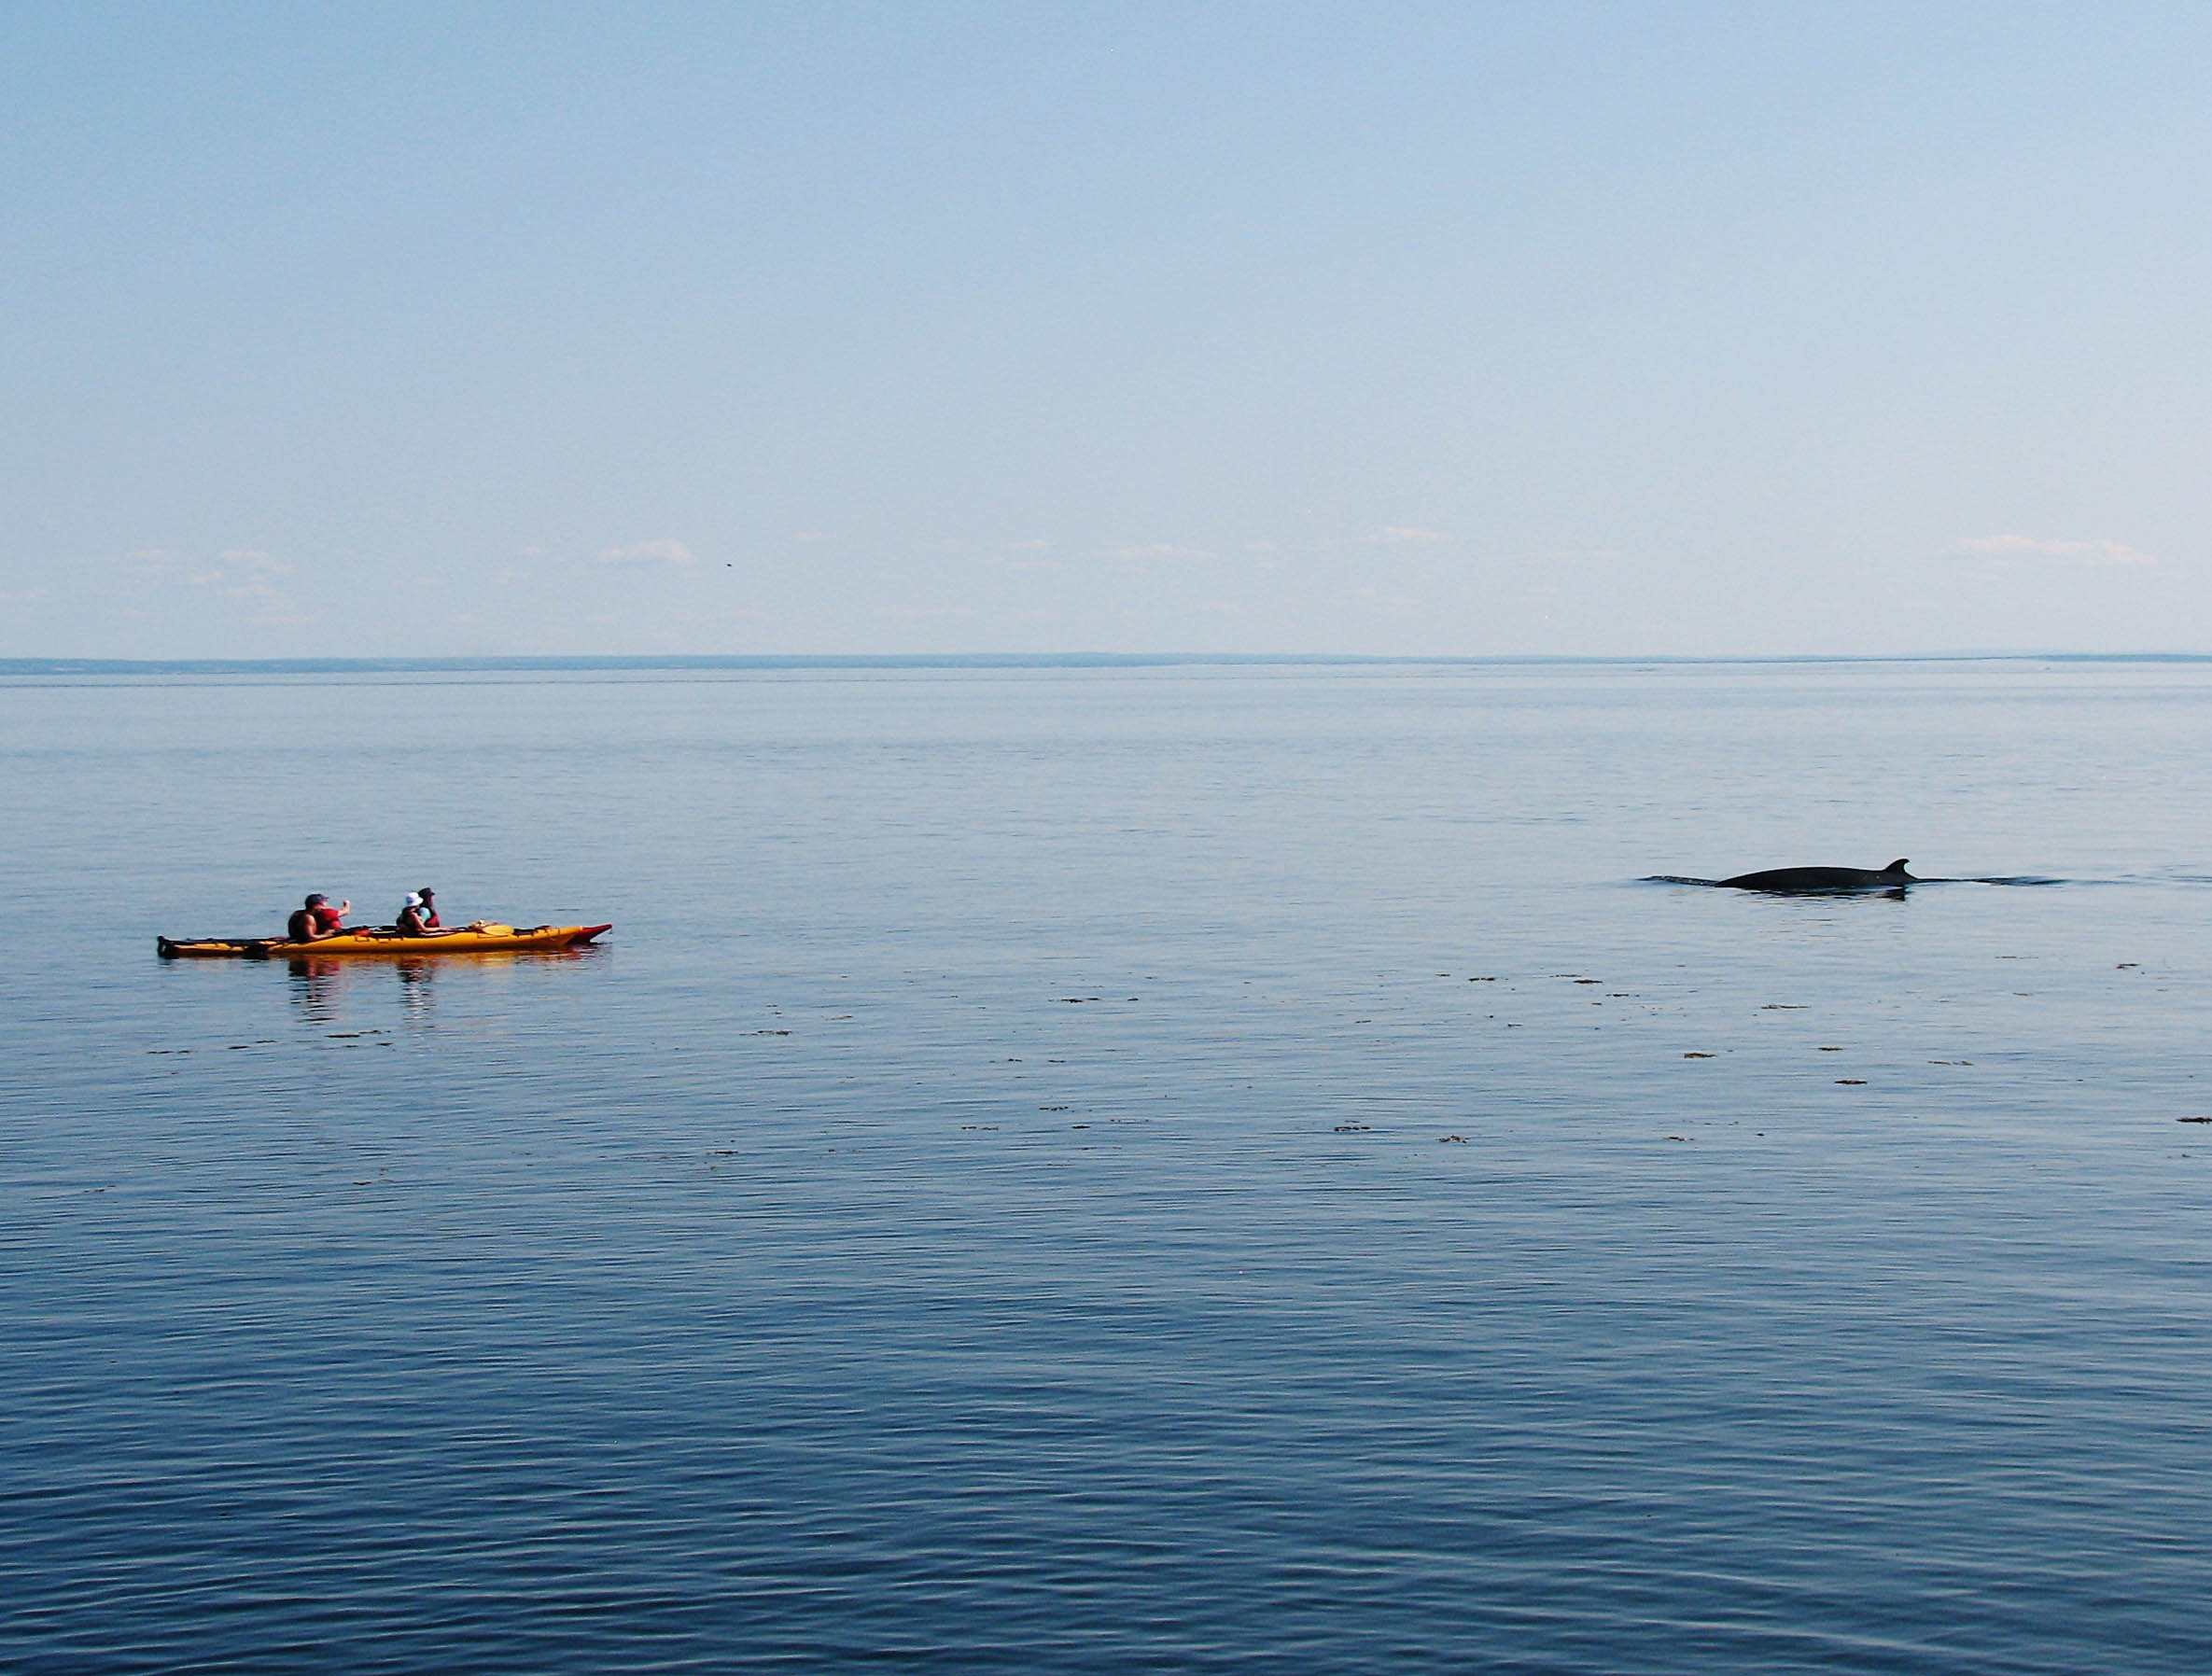
sea, coast, nature, ocean, boat, lake, paddle, vehicle, bay, kayak, sports equipment, boating, marine, whale, kayaking, watercraft, watching, sea kayak, tadoussac, watercraft rowing